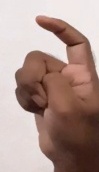
ASL sign: X